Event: Nepal Earthquake
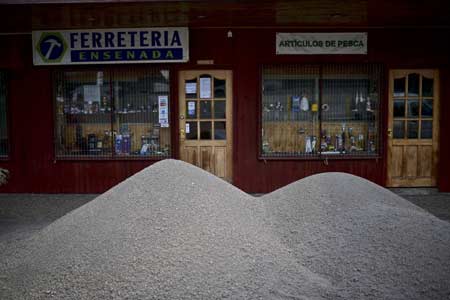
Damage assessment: no_damage